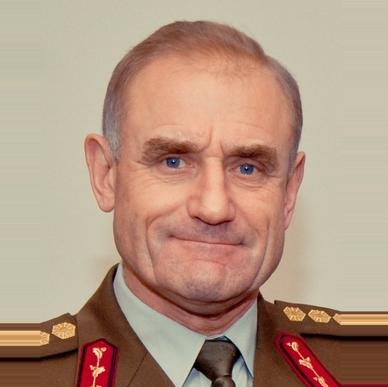
Age: 62